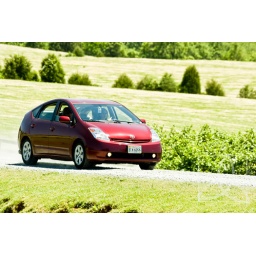
A gas-electric hybrid car drives down a gravel road in a rural area.